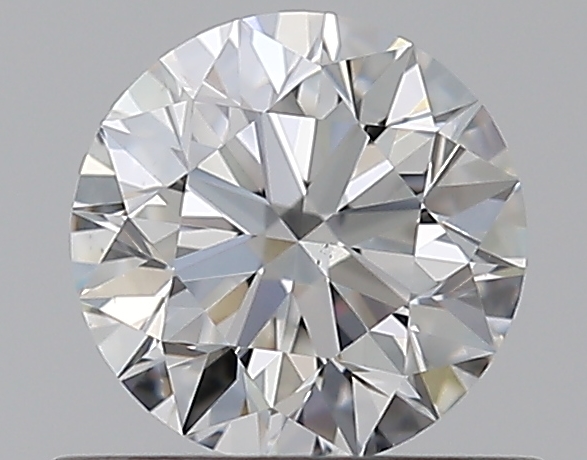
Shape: round
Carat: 0.51
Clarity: VS2
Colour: F
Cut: EX
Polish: EX
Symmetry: EX
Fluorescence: N
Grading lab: GIA
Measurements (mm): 5.1 x 5.12 x 3.2